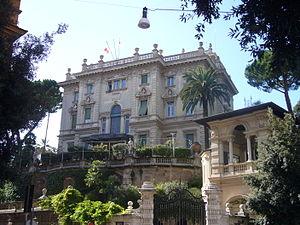
L'Institut suisse de Rome est une institution culturelle et scientifique suisse, où logent des artistes et des chercheurs suisses.